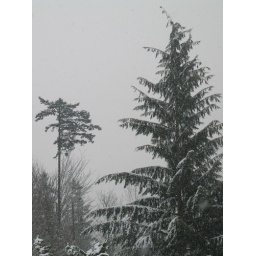
from the window of where i modeled for 6 hours. (private home studio in woodinville wa)